QSI International School of Dushanbe

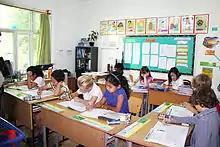
QSI Dushanbe students studying in one of the classrooms

The Elementary program of QSI Dushanbe consists of grades 1-8 and the curriculum is based on the American education system. The subjects that are taught include: Mathematics, Literature, Writing, Cultural Studies, Music, Art, Physical Education, Science, Technology, Study Skills, Russian, French, and German.